Bourrée fantasque

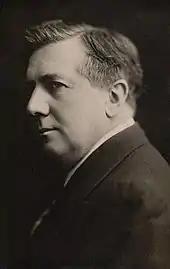
Risler, dedicatee of Bourrée fantasque

"Bourrée fantasque" is dedicated to the pianist Édouard Risler (1873–1929), who in fact did not play the work in public until after the composer's death. The first public performance was given by (Mme Henry Jossic, 1868–1905) on 7 January 1893 at the Société Nationale de Musique in Paris.